Greywater

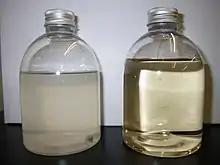
Left: greywater sample from an office building. Right: Same greywater after treatment in membrane bioreactor

Greywater (or grey water, sullage, also spelled gray water in the United States) refers to domestic wastewater generated in households or office buildings from streams without fecal contamination, i.e., all streams except for the wastewater from toilets. Sources of greywater include sinks, showers, baths, washing machines or dishwashers. As greywater contains fewer pathogens than blackwater, it is generally safer to handle and easier to treat and reuse onsite for toilet flushing, landscape or crop irrigation, and other non-potable uses. Greywater may still have some pathogen content from laundering soiled clothing or cleaning the anal area in the shower or bath.